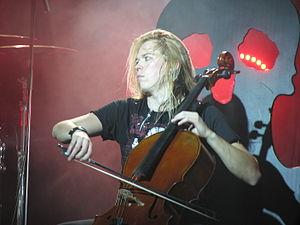
Eicca Toppinen, de son vrai nom Eino Matti Toppinen, né le 5 août 1975 à Vantaa, est un violoncelliste finlandais. Il est principalement connu pour être le fondateur et compositeur du groupe Apocalyptica.